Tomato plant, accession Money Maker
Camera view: vertical (180 deg); turntable rotation: 210 degrees
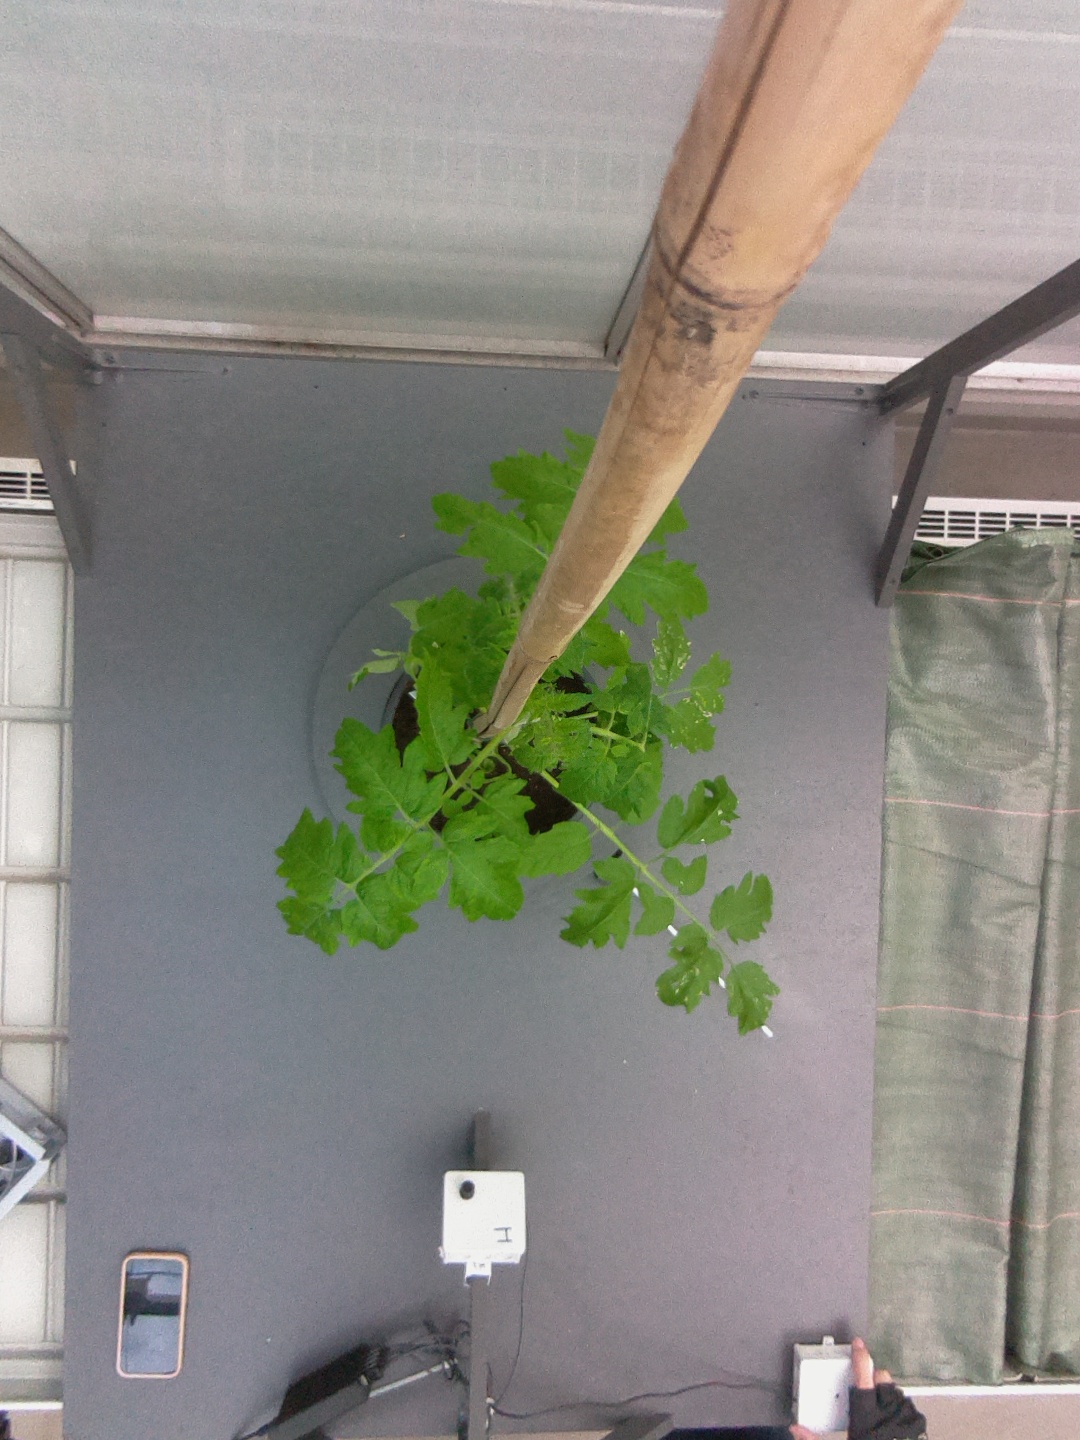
BBCH growth stage 14: 8 of true leaves visible